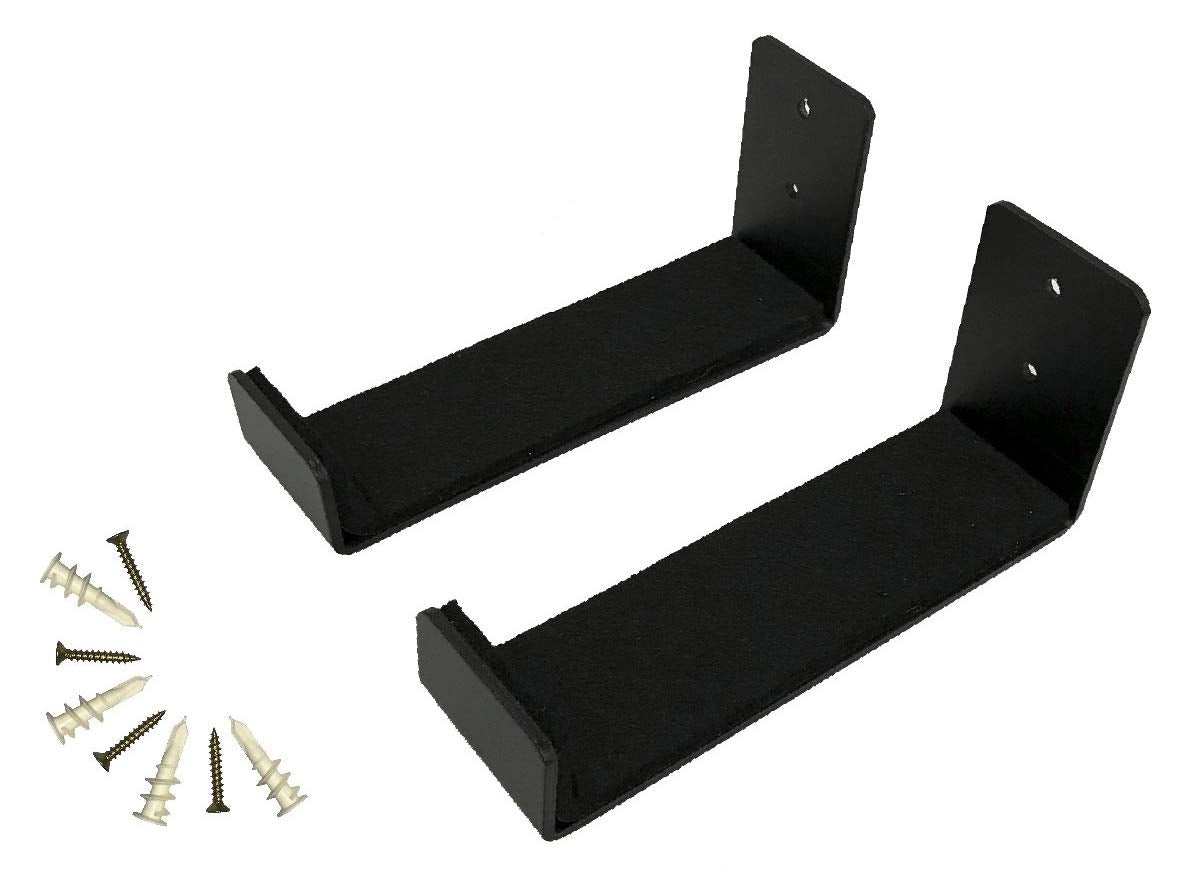
EasyGoProducts Wall Short Longboard Storage – Surfboard Display Surf Board Rack-Minimalist Style
Brand: EASYGO PRODUCTS Color: -Surf Board Features: Quality material – made of premium grade aluminum, these surfboard racks for the wall will not rust and the soft felt padding protects your surfboard. Sturdy and durable – stronger than surfboard rack straps, Our longboard rack can actually hold any size surf board for storage or display. Minimalist display – This surfboard rack wall design allows you to show off your surfboard in any room in your house without taking the focus away from board. Easy to mount – use the provided hardware to easily mount your board in no time whether in your house or as surfboard racks for the garage. 100% SATISFACTION - We are so confident that you will like our SURFBOARD wall racks that if you return them within 30 days for any reason we will give you a full refund on the product price. Try them We know you will like them. Details: Create wall art by using our SURFBOARD wall racks to display your favorite surfboards in any room of your house! The simplistic design of these racks allows the focus to be on your surfboard creating a great display. Made of quality aluminum, these surf board Racks will not rust and the soft felt padding will protect your surfboard. They are easy to mount and are a great alternative to SURFBOARD rack ceiling options or bulky SURFBOARD Racks for the wall vertical storage. Whether you choose to display your surfboard in your house or use these SURFBOARD Racks for garage, our sturdy SURFBOARD wall racks can be used as a longboard rack or to hold any size SURFBOARD. Package Dimensions: 7.4 x 3.5 x 2.4 inches Binding: Kitchen
Brand: EASYGO PRODUCTS
Category: Sporting Goods > Outdoor Recreation > Boating & Water Sports > Watercraft Storage Racks > Water Sport Board Storage Racks